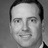
Emotion: happy